Carpathian Flysch Belt

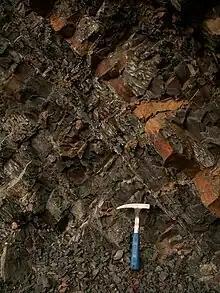
Claystone interval in the Zlín beds of the Cretaceous-Paleocene age turbiditic flysch deposits of the Western Carpathian Rača Unit. Veľké Rovné, Slovakia. Pelagic claystones were deposited between the channel deposits in periods of pelagic sedimentation.

Sedimentation in the basins of the Flysch Belt is recorded since the Upper Jurassic period up to Oligocene resp. beginning of Miocene. Basins of the Flysch zone were formed in the Middle Jurassic — Lower Cretaceous period of post-rift subsidence. During the Upper Cretaceous—Palaeocene time inversion locally occurred. In the most areas subsidence continued through the Palaeocene to Middle Eocene. Synorogenic closing of the basins followed in Upper Eocene–Lower Miocene. Nappes are mostly composed of turbidites – alternating sandstones and claystones.